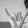
ASL letter: Y